Paweł Zygmunt

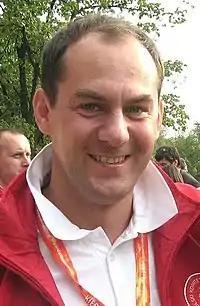
Paweł Zygmunt in 2007.

Paweł Jan Zygmunt (born 15 July 1972 in Krosno) is a retired Polish speed skater. He was born in Krosno. He competed at the 1994 Winter Olympics, 1998 Winter Olympics, 2002 Winter Olympics and 2006 Winter Olympics. In 2002 in Salt Lake City he placed 14th in men's 5,000 metres and 14th in 10,000 metres. In Turin in 2006 he placed 18th in 5,000 metres.